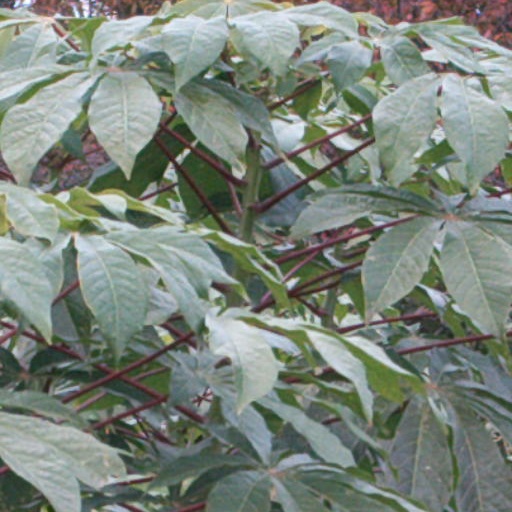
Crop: cassava